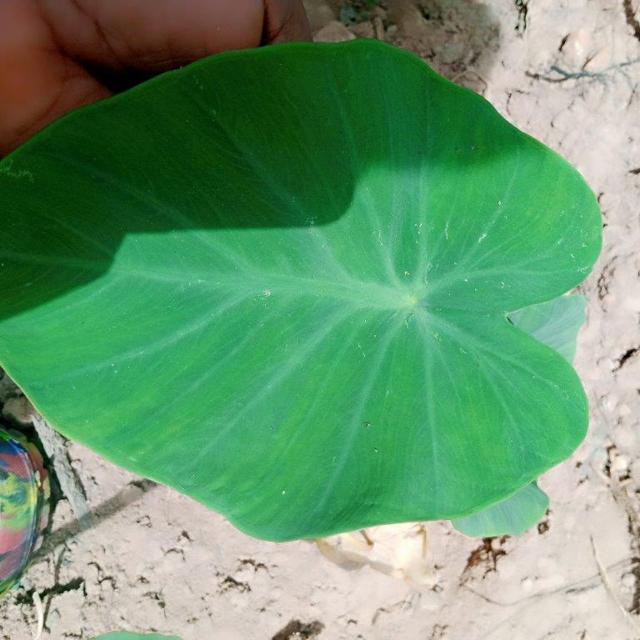
Label: Healthy